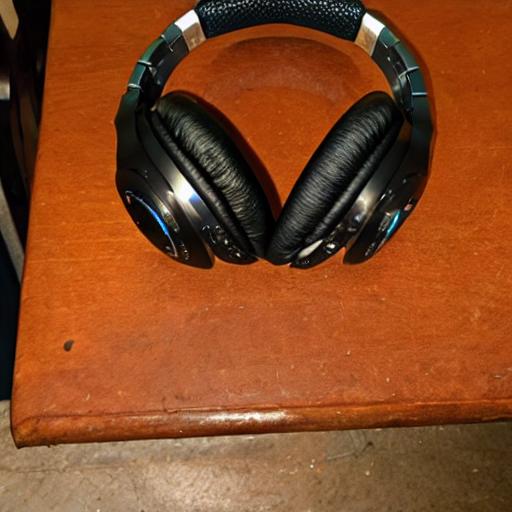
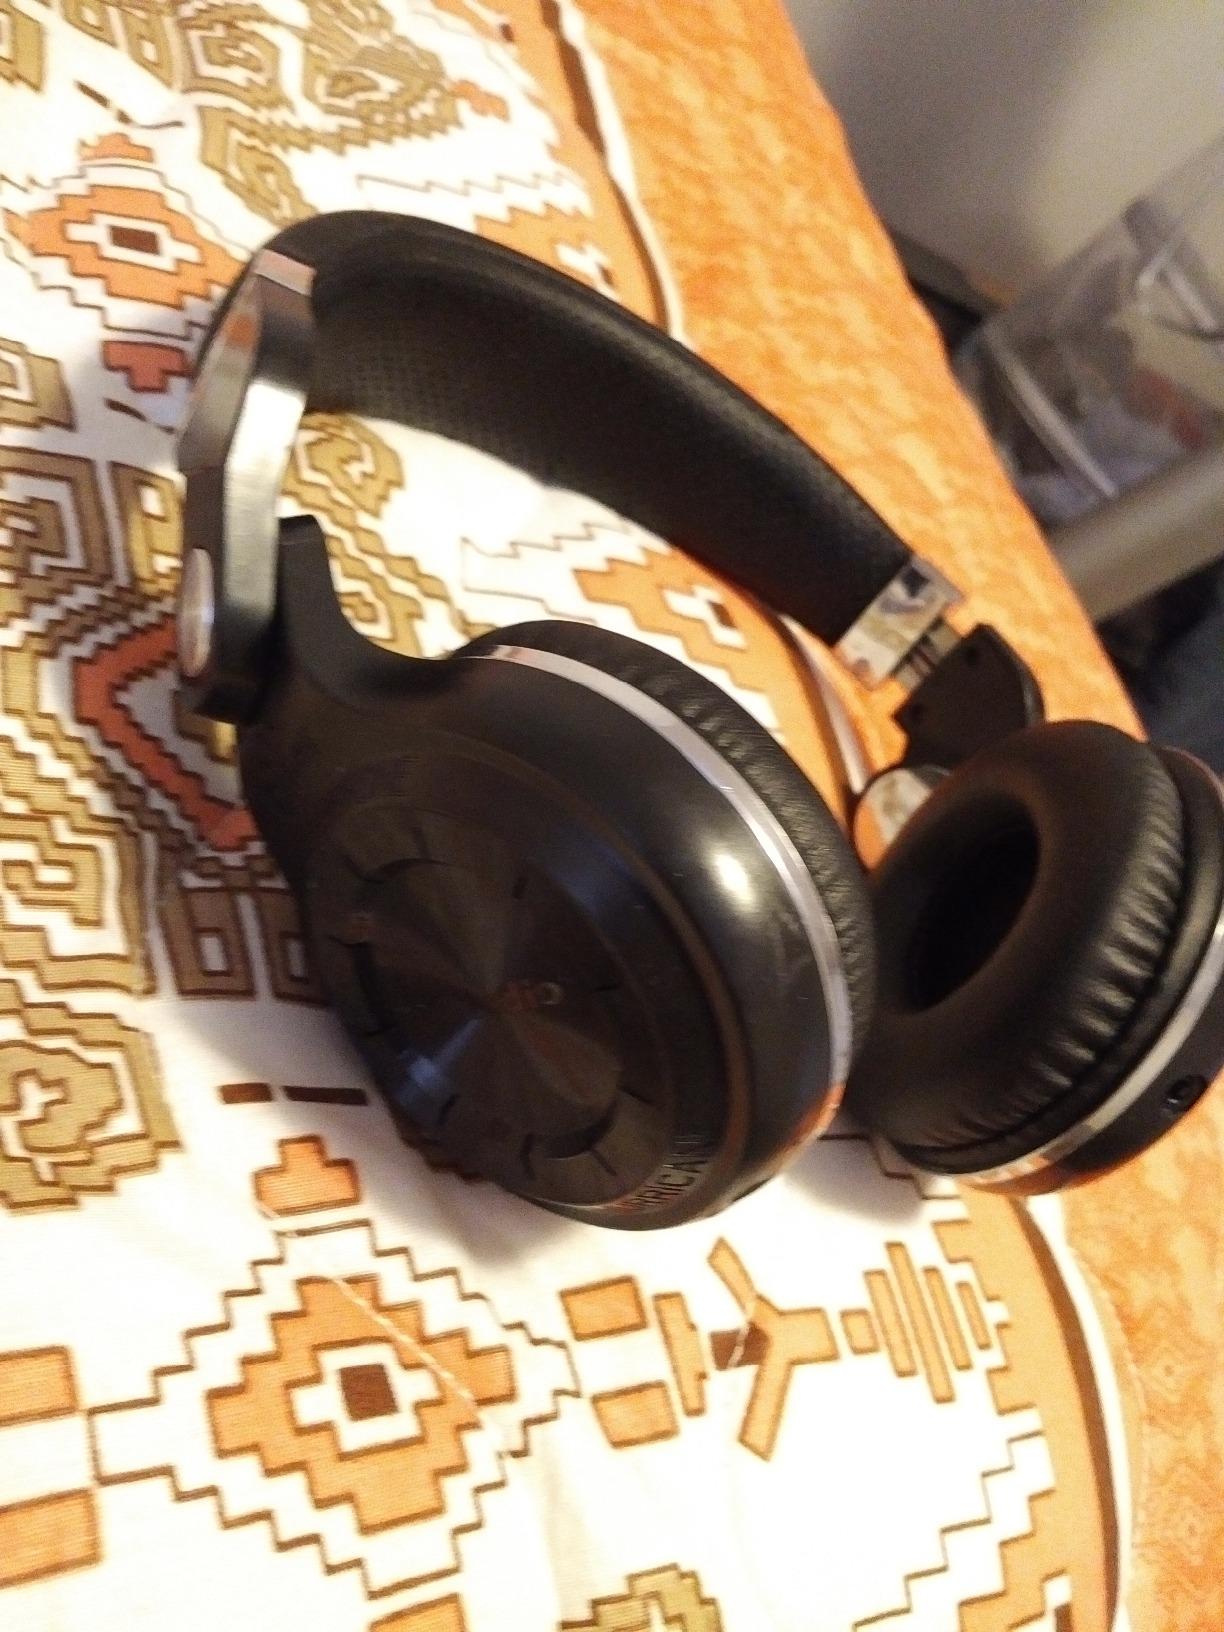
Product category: headphones
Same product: no